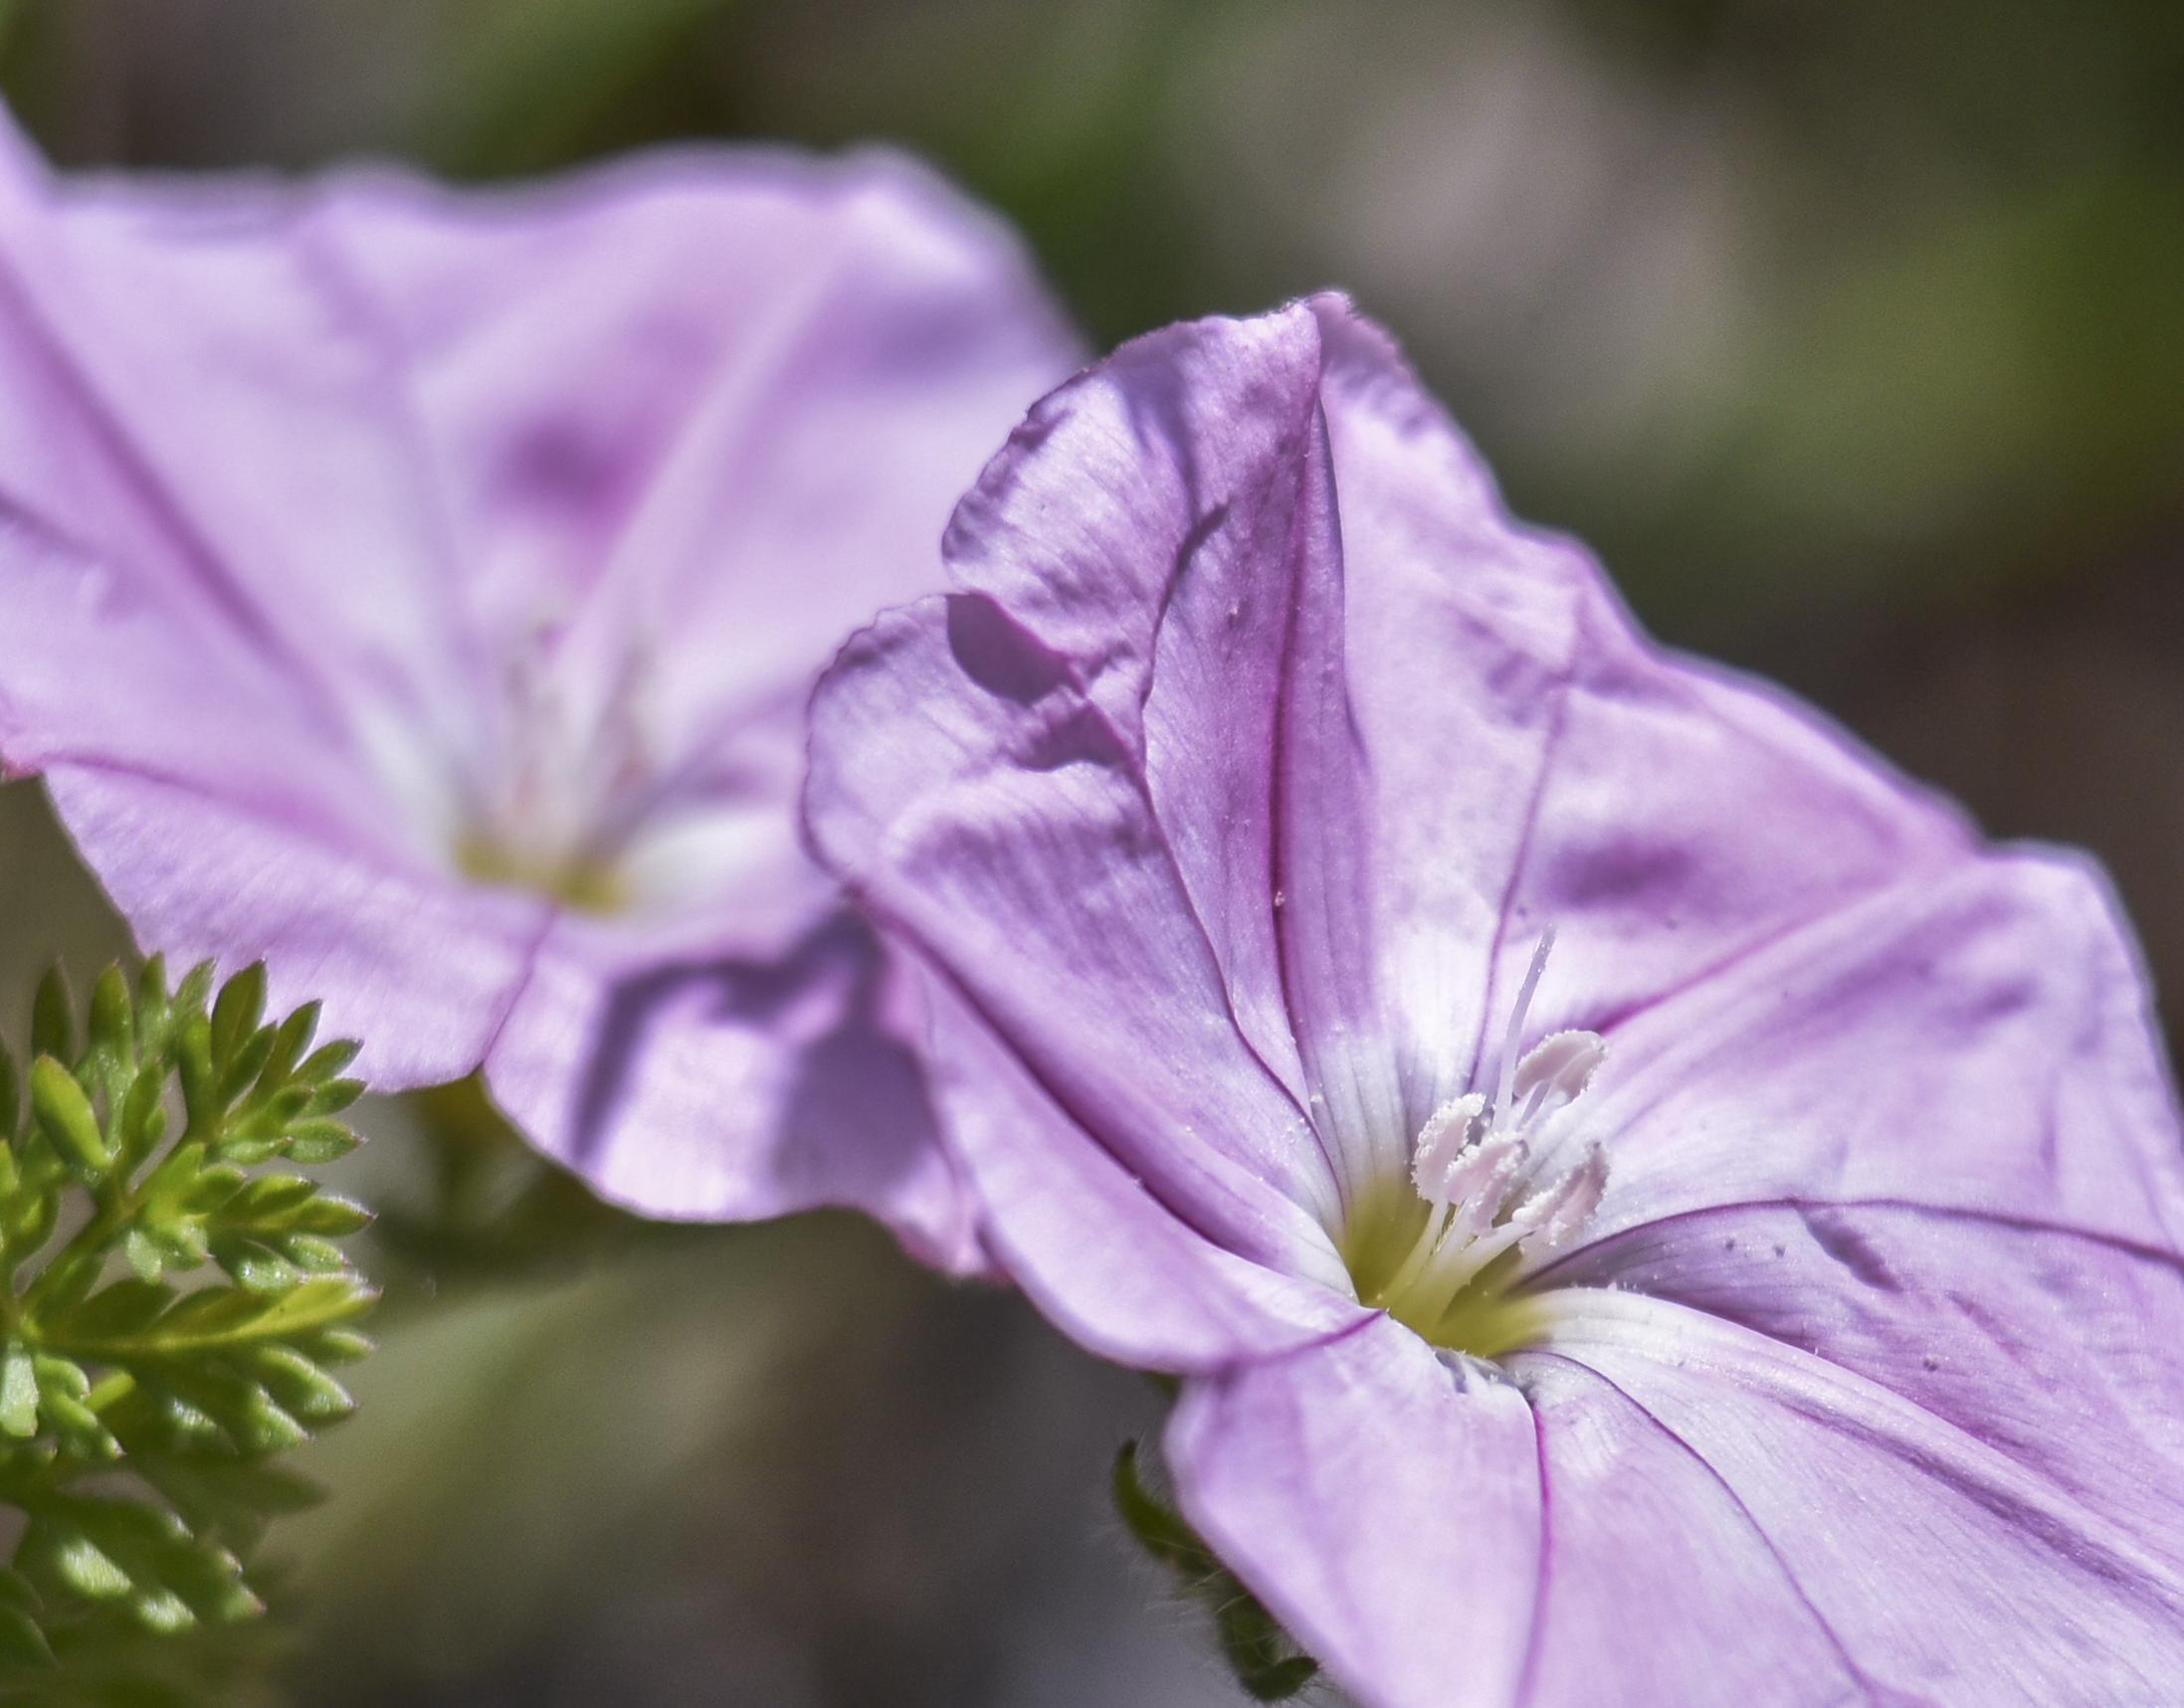
nature, blossom, light, plant, flower, purple, petal, bloom, europe, rose, color, macro, peace, serene, botany, nikon, closeup, pink, flora, wildflower, close up, geranium, happiness, fleurs, fleur, petales, passion, soft, nikkor, d750, quiet, douceur, parfum, bientre, coeuruyann, curuyann, tamines, nikond750, plaisir, softness, scent, perfume, treasure, pleasure, macro photography, flowering plant, plant stem, land plant, geraniales